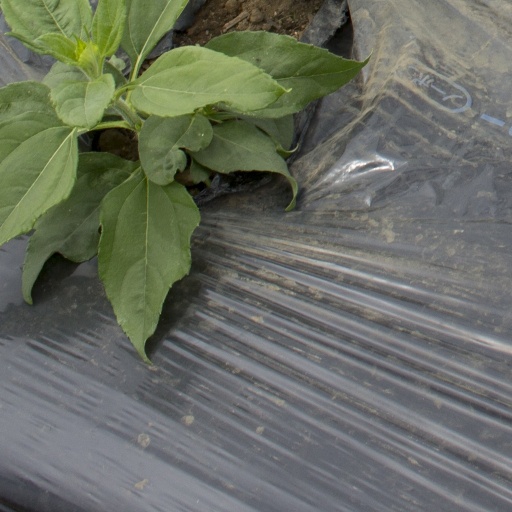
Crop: Jerusalem artichoke